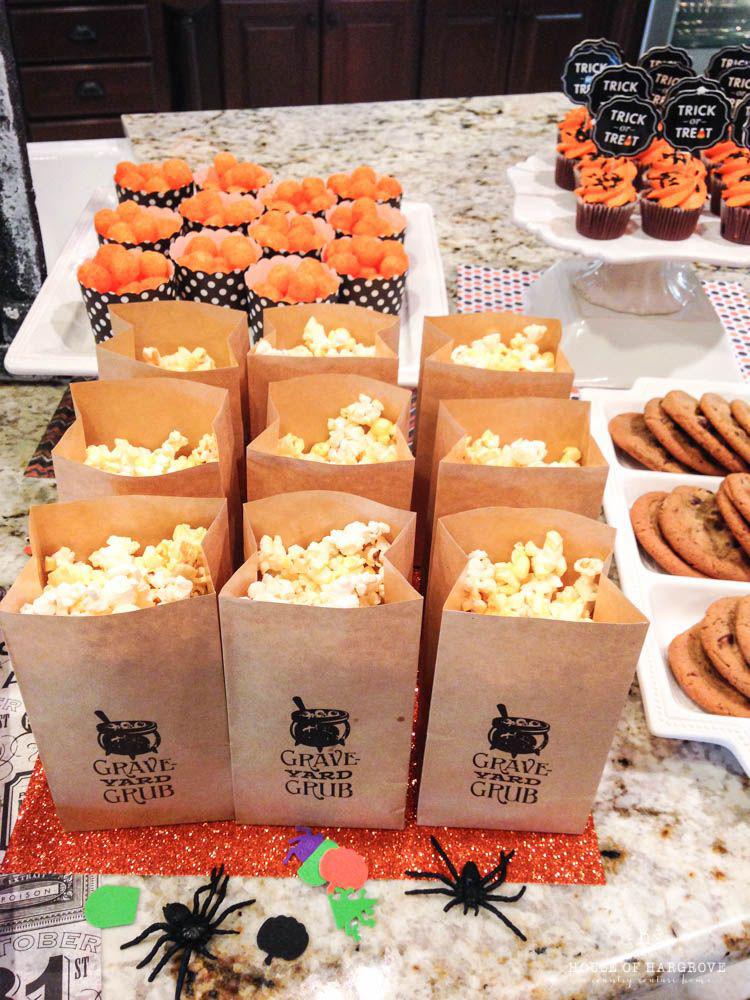
all the details on hosting a party .
Relation: Subjective, Story